Richard de Belmeis II

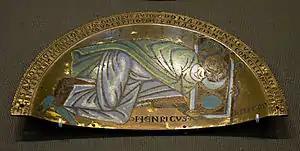
Henry of Blois, as depicted on a contemporary plaque, now in the British Museum. He not only ordained Richard as deacon but later sent a panegyric to his consecration as Bishop of London.

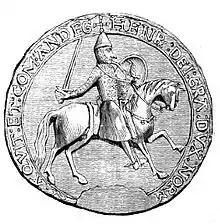
Henry II, depicted on his great seal

Richard was probably elected to the see of London by the chapter of St Paul's, where he could rely on the votes of family members and friends, in the spring of 1152. Robert de Sigello, his predecessor had died as early as September 1150, so there was a significant delay, which seems to have been the result of royal obstruction. King Stephen demanded £500 to countenance the chapter's right of free election. It is unclear whether this was the result of a simple desire to milk the church for money or whether the king resented Richard's election. He had certainly vacillated during the civil war. In the summer 1141 he is known have been in attendance on Matilda at Oxford, as he witnessed one of her charters confirming a grant of land to Haughmond Abbey, his name appearing next to that of the notorious Shropshire rebel William FitzAlan. One of those who rallied to his support was a relative: Gilbert Foliot, then Bishop of Hereford, who wrote a series of letters on his behalf. Papal approval seems to have been announced during the summer of 1152. However, the delay continued for further months.